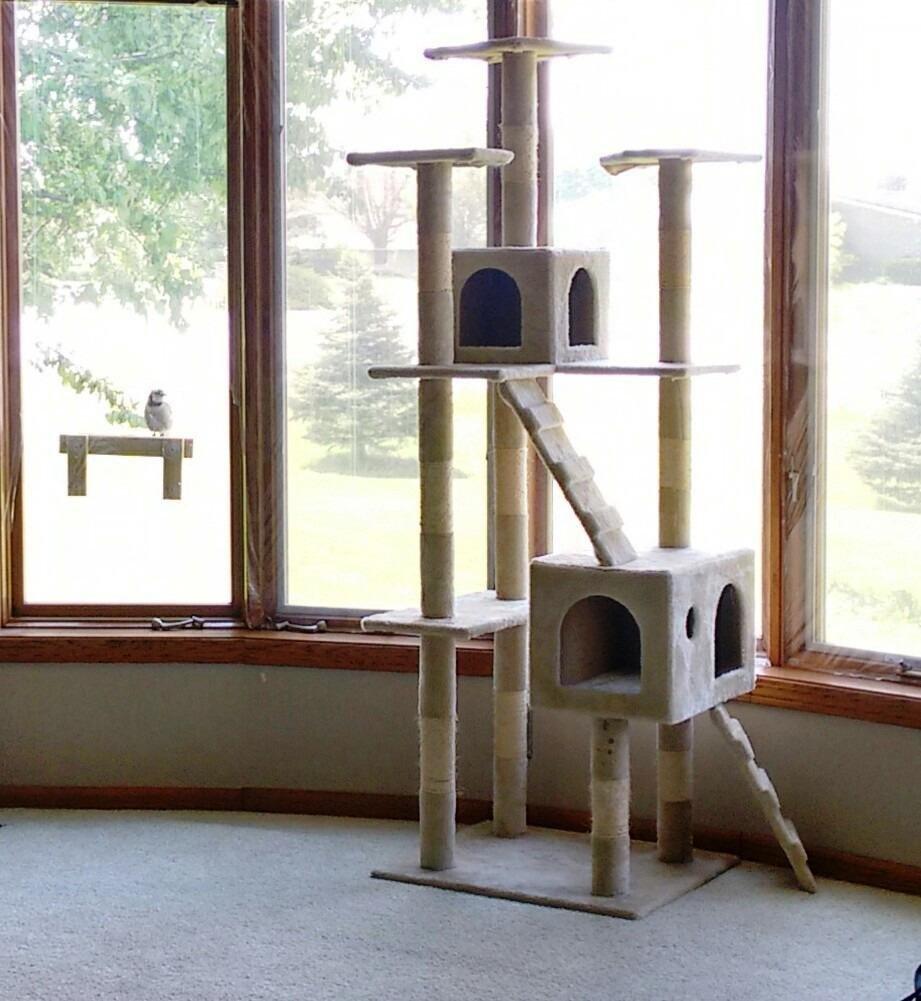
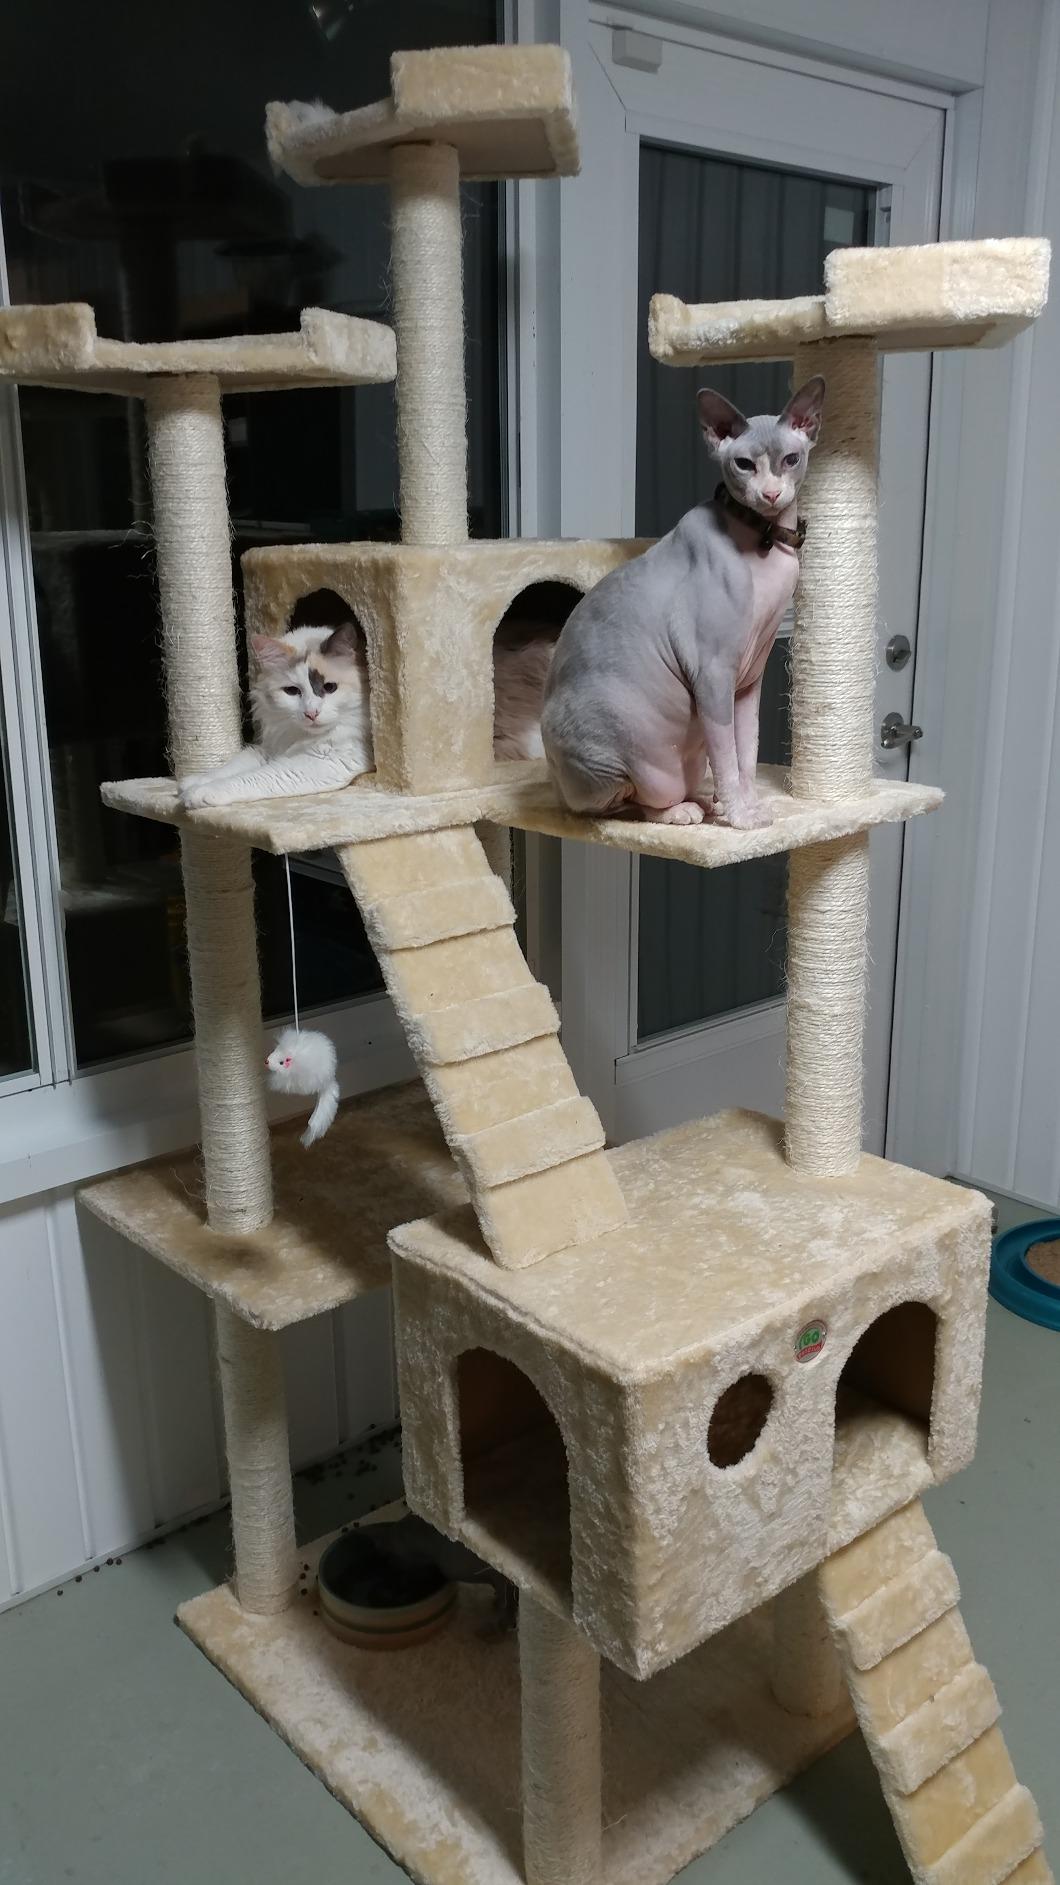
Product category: items_cat tree
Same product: yes